17.5 mm film

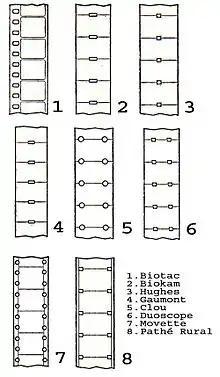
A schema of 17.5 mm movie film formats

17.5 mm film was a film gauge for as many of eight types of motion picture film stock, generally created by splitting unperforated 35 mm film.